Herzl Fritzner

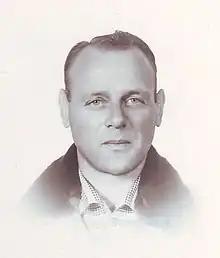
Herzl Fritzner

Herzl Fritzner was an Israeli footballer and manager, who played for Maccabi Rehovot, Maccabi Tel Aviv, Hapoel Tel Aviv and Hapoel Ramat Gan and coached Maccabi Ramat Amidar and Hapoel Ramat Gan.